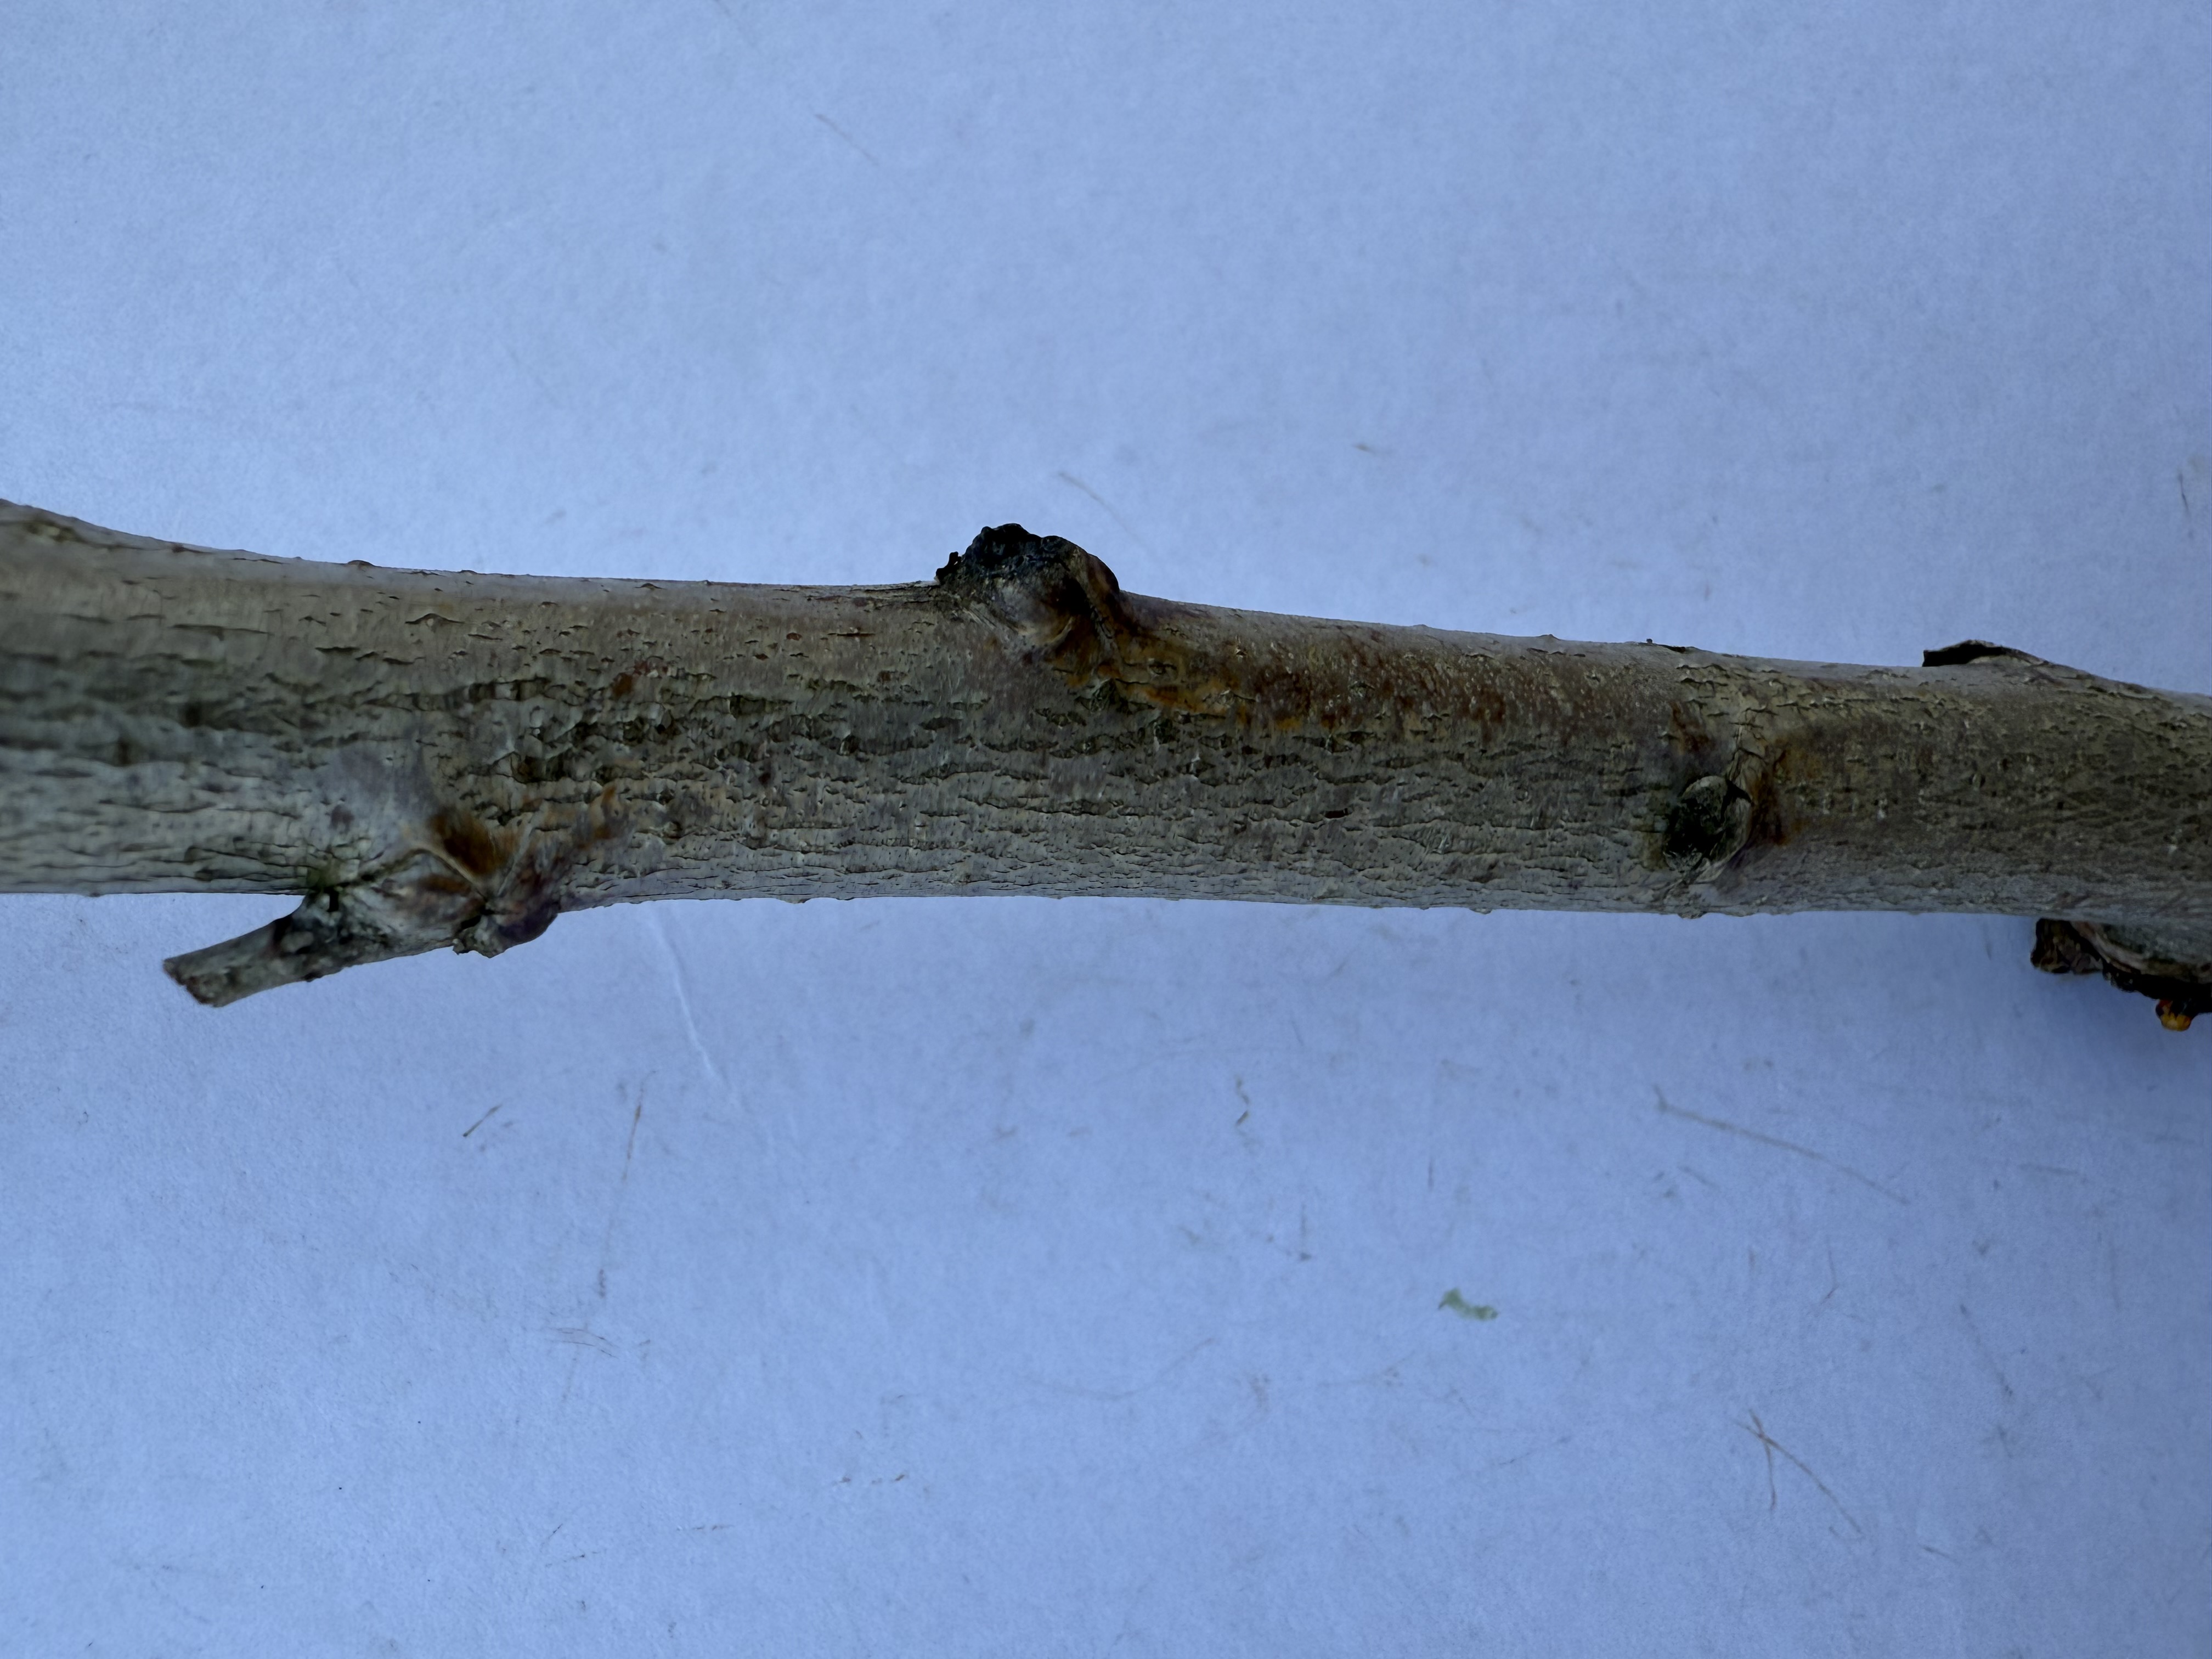
Variety: Duke Blueberry